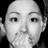
Emotion: surprise